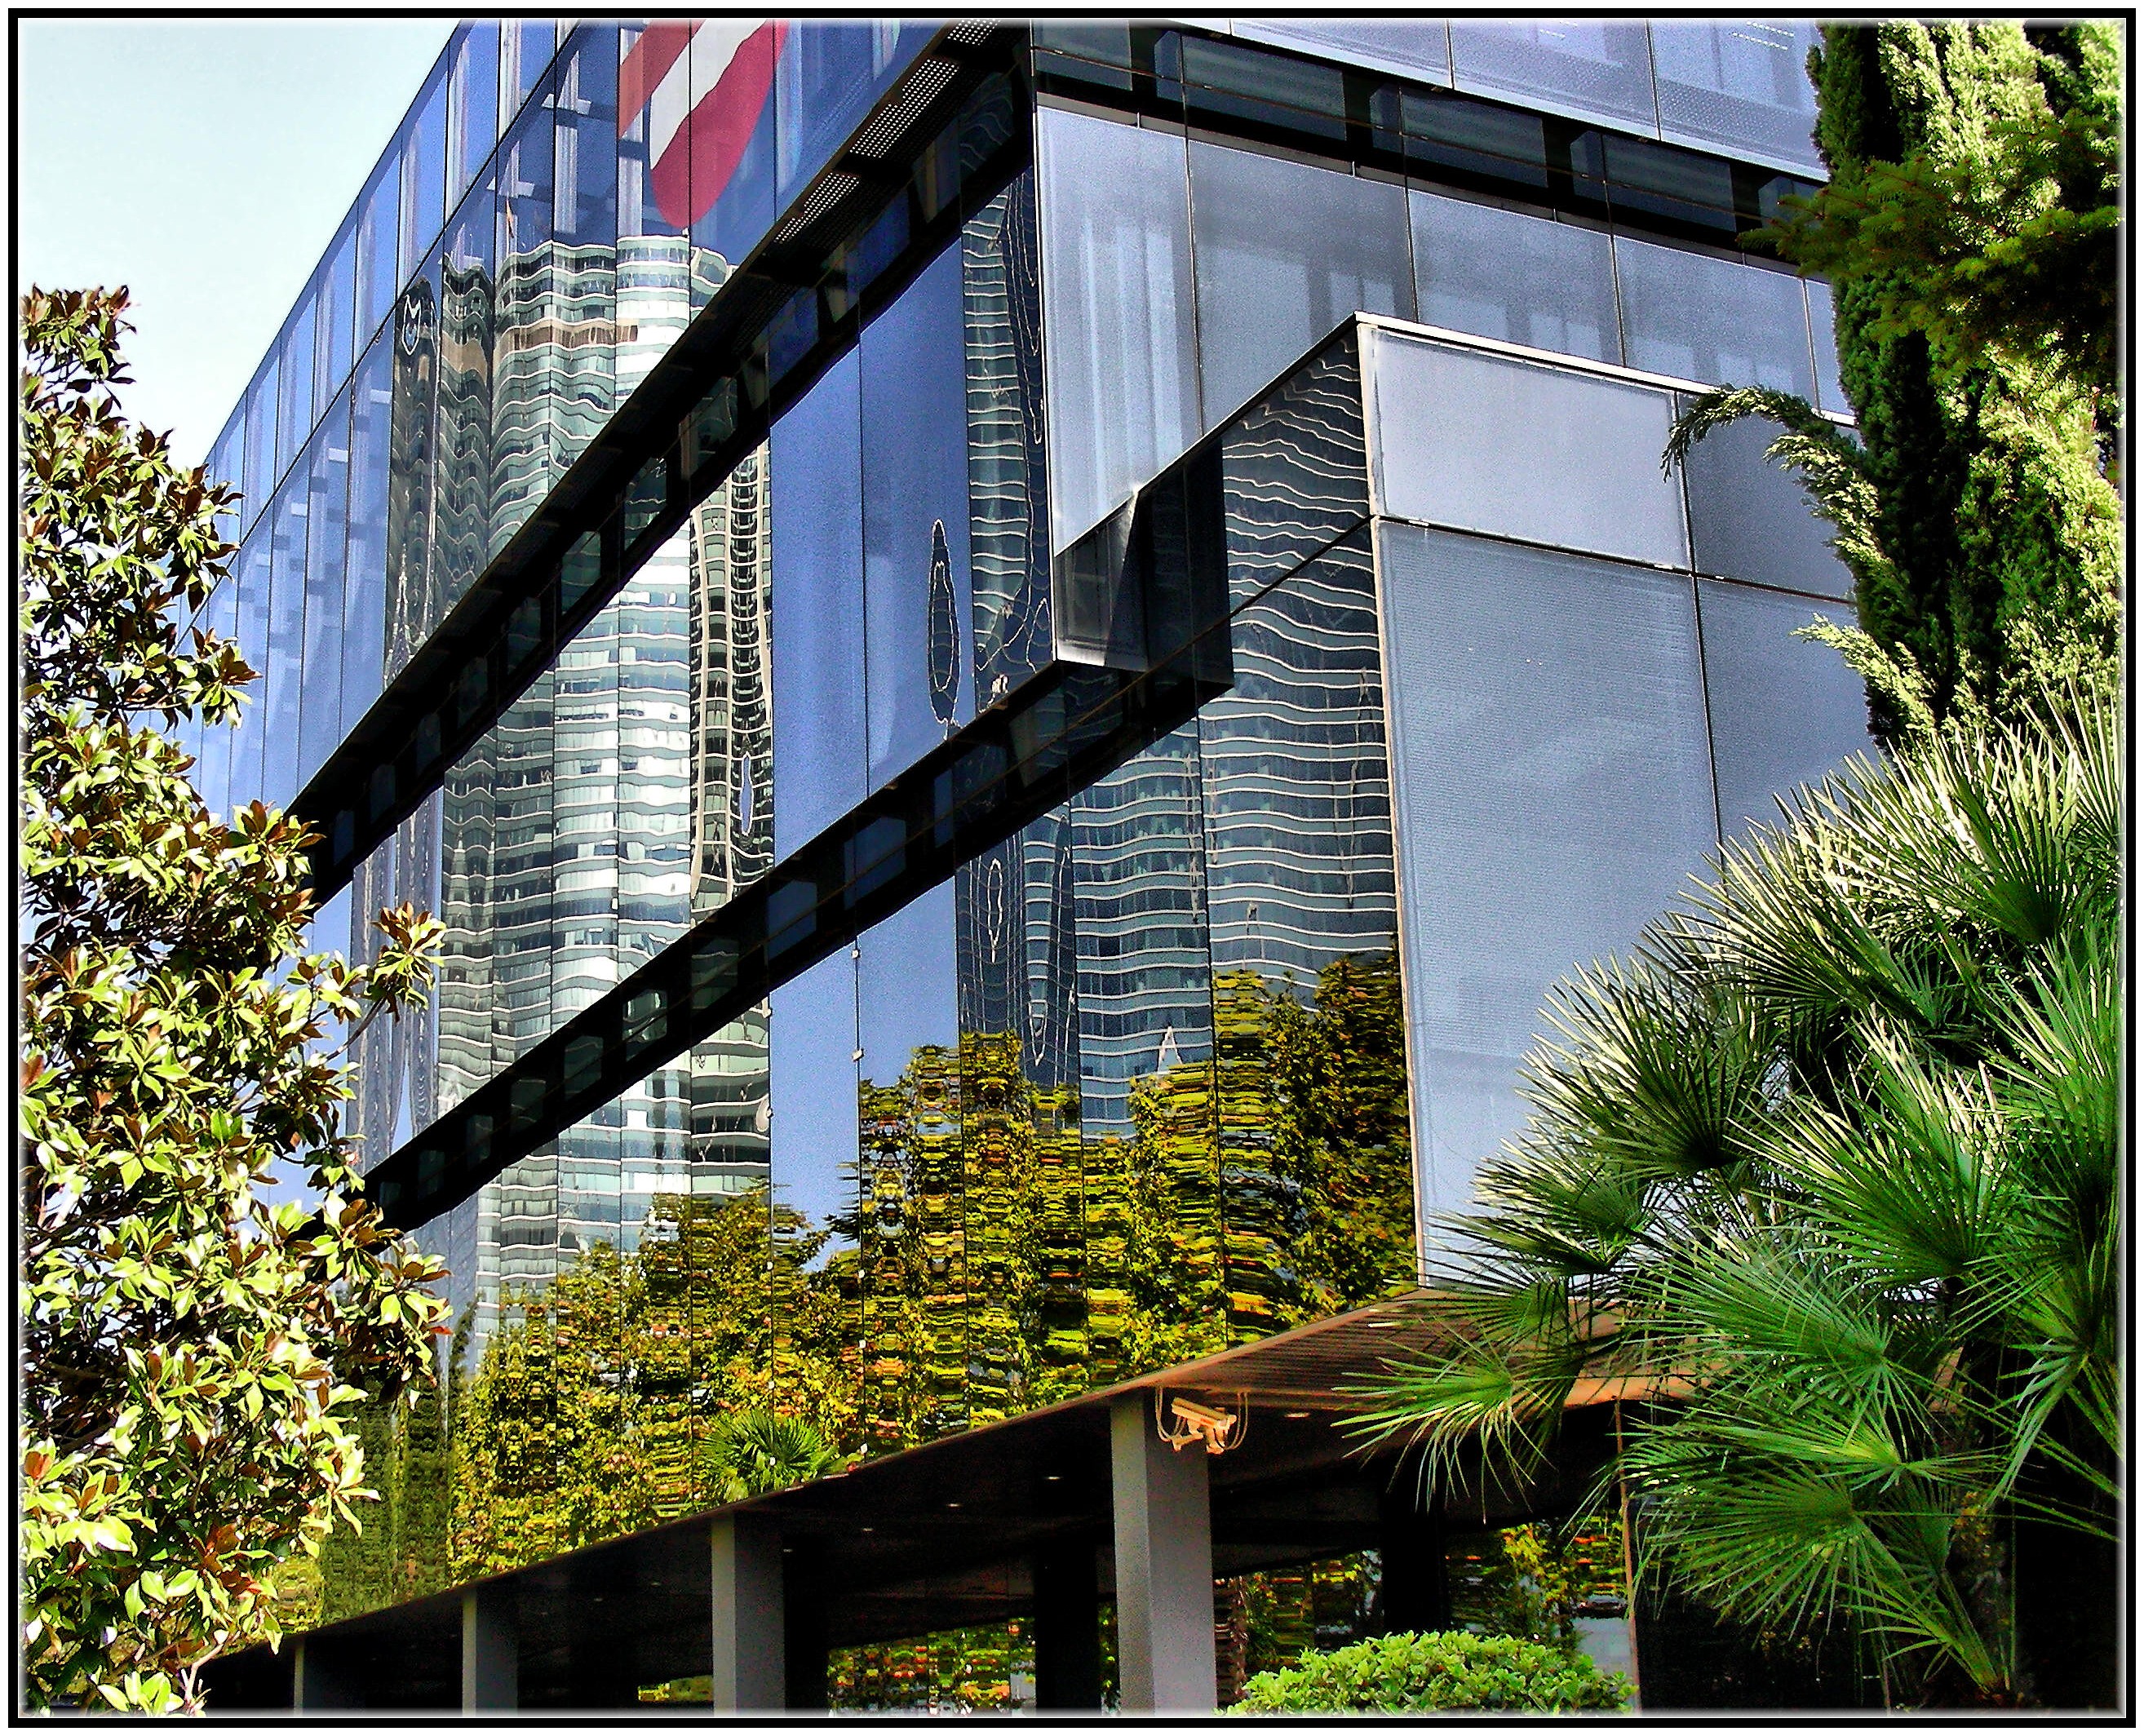
architecture, house, city, home, europe, tower, landmark, facade, professional, tower block, spain, madrid, reflections, reflejos, arquitectura, europa, ciudad, mygearandme, vidrio, headquarters, cidade, espana, condominium, cristal, arquitecture, urbe, reflexos, cuatrotorres, residential area